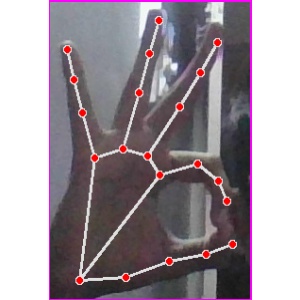
अक्षर: ण